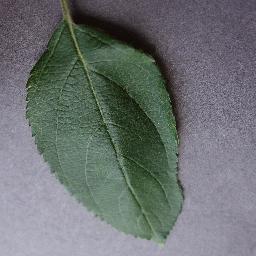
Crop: apple
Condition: healthy